The Shadowboxers

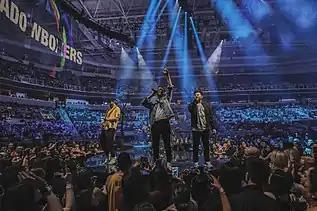

On December 3, 2013, Hoffman tweeted to Justin Timberlake from the band's Twitter account, telling him he needed to check out their cover of his song "Pusher Love Girl". It caught his attention and Timberlake posted a tweet about the video. The trio met with Timberlake a couple of weeks later during his 20/20 Tour and he offered to mentor them and help them shape their sound. Later, he signed them to his artist development label, Villa 40, and in June 2017, the band joined Justin Timberlake and K-Kov at a studio in New York to record new music.